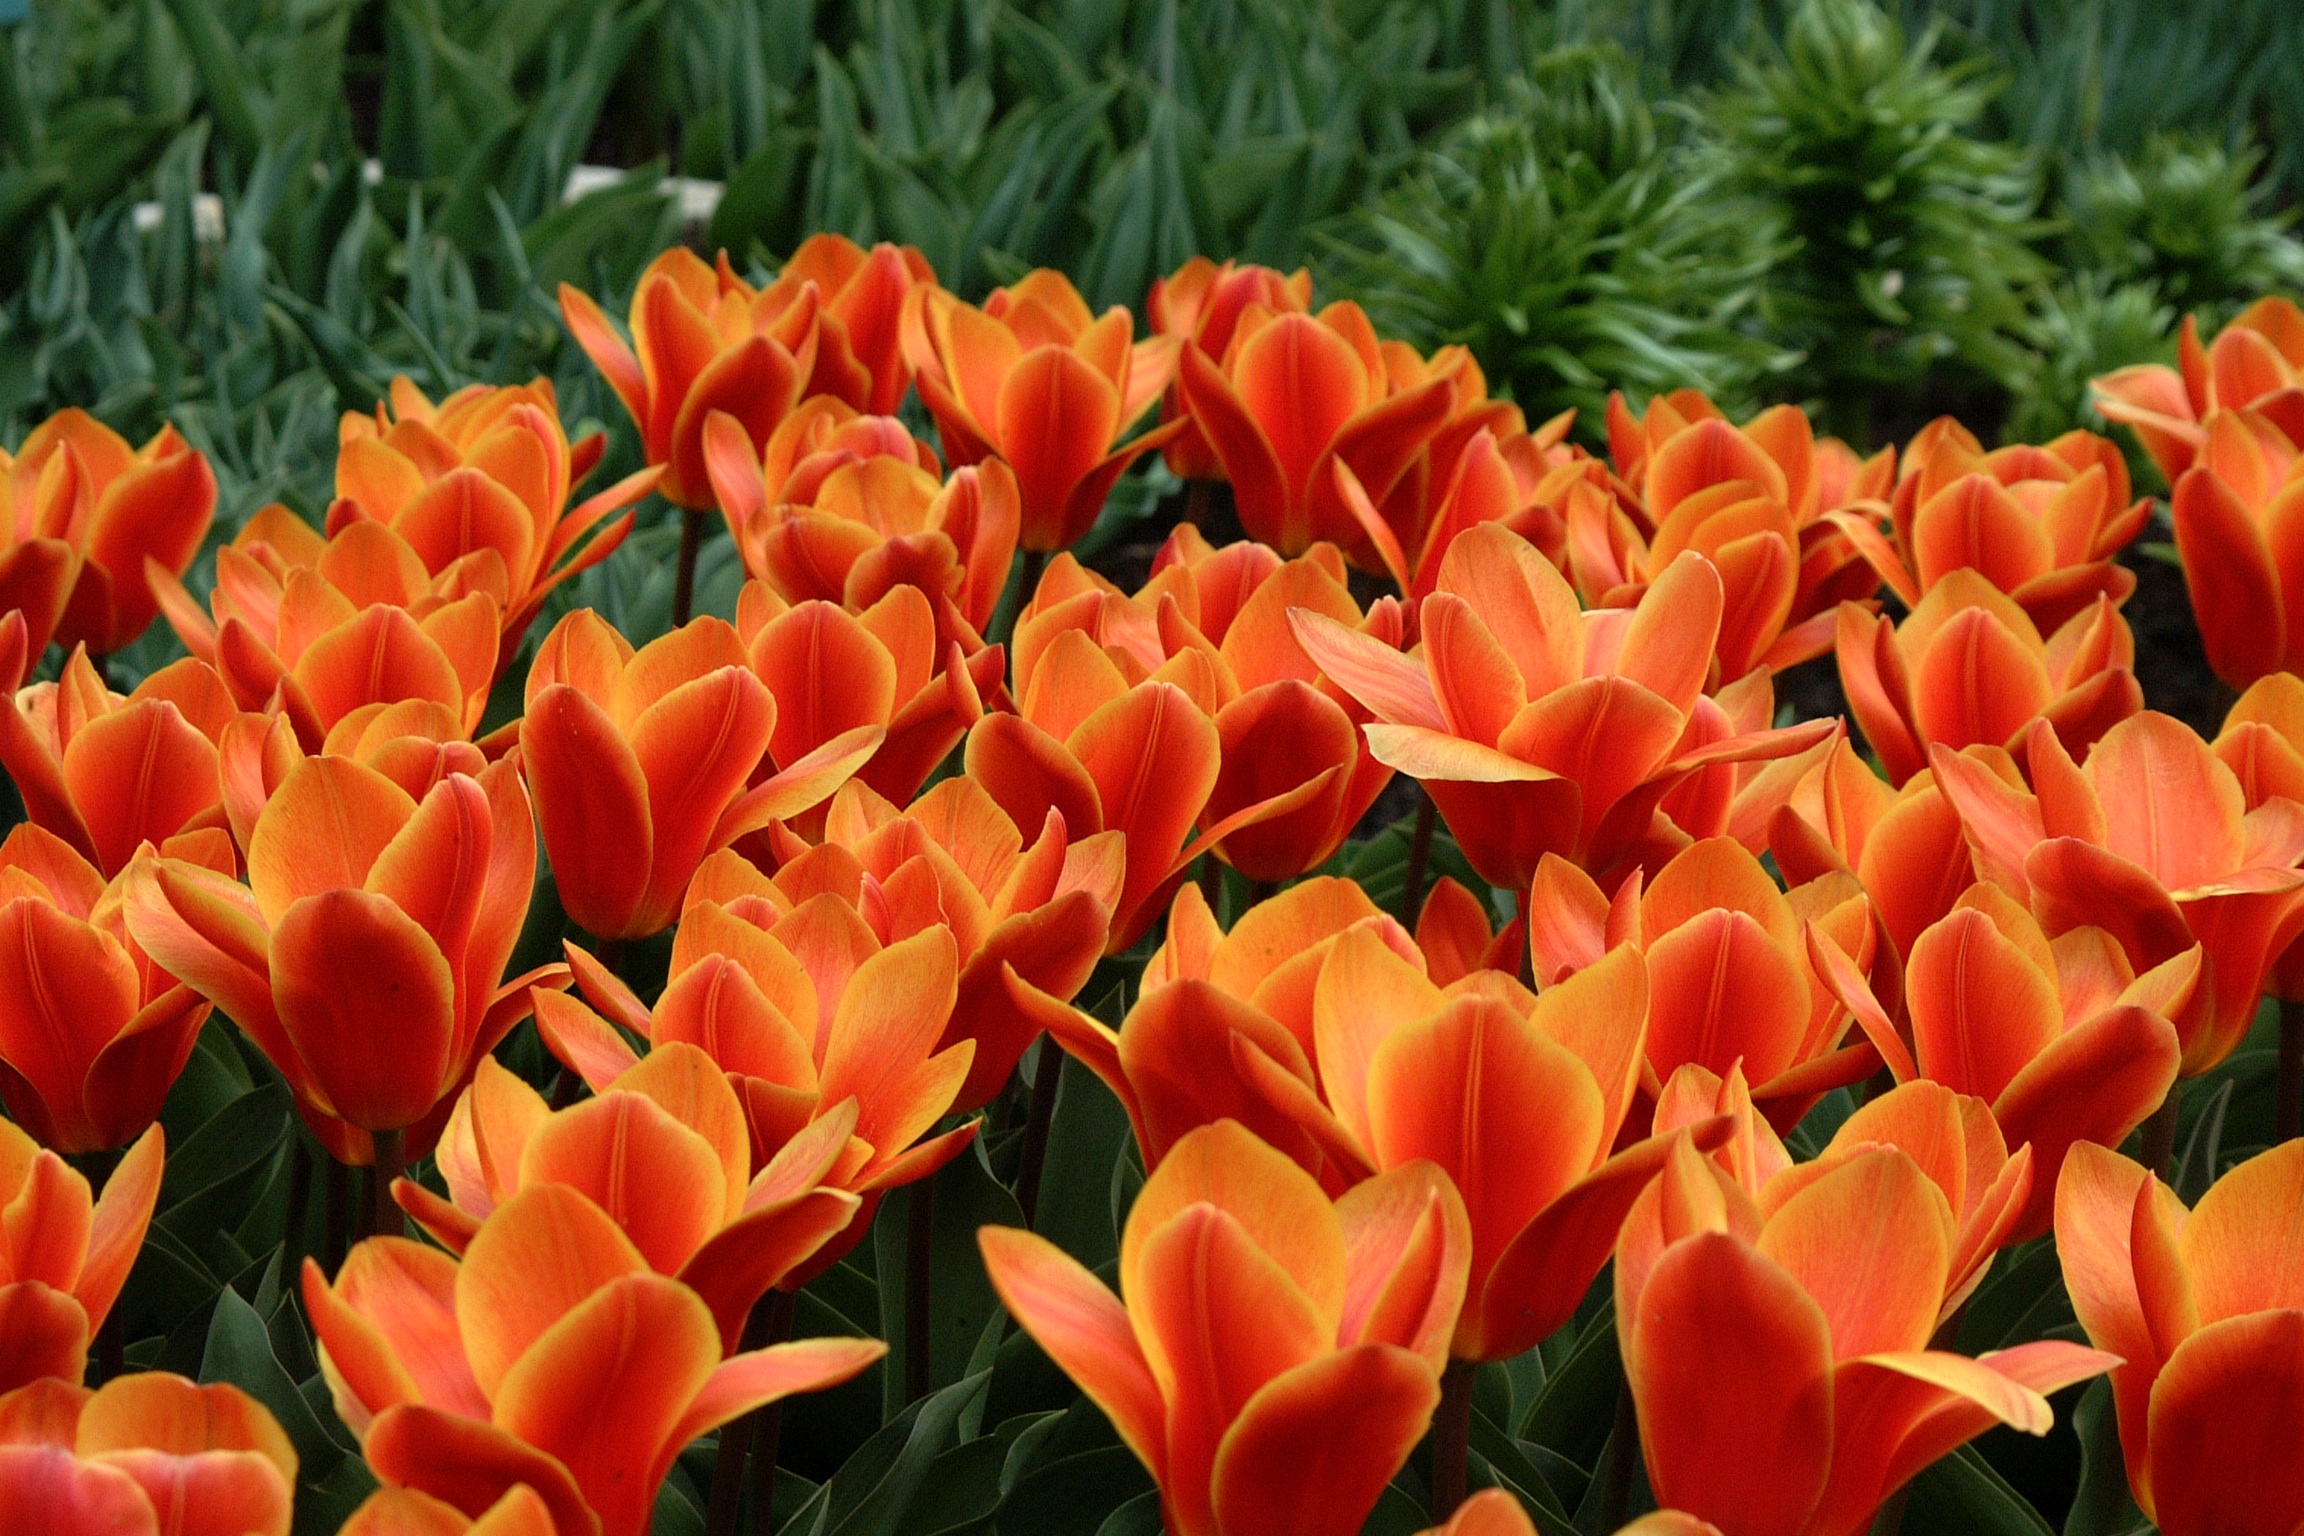
plant, flower, petal, tulip, flowering plant, lily family, land plant